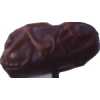
Label: dates